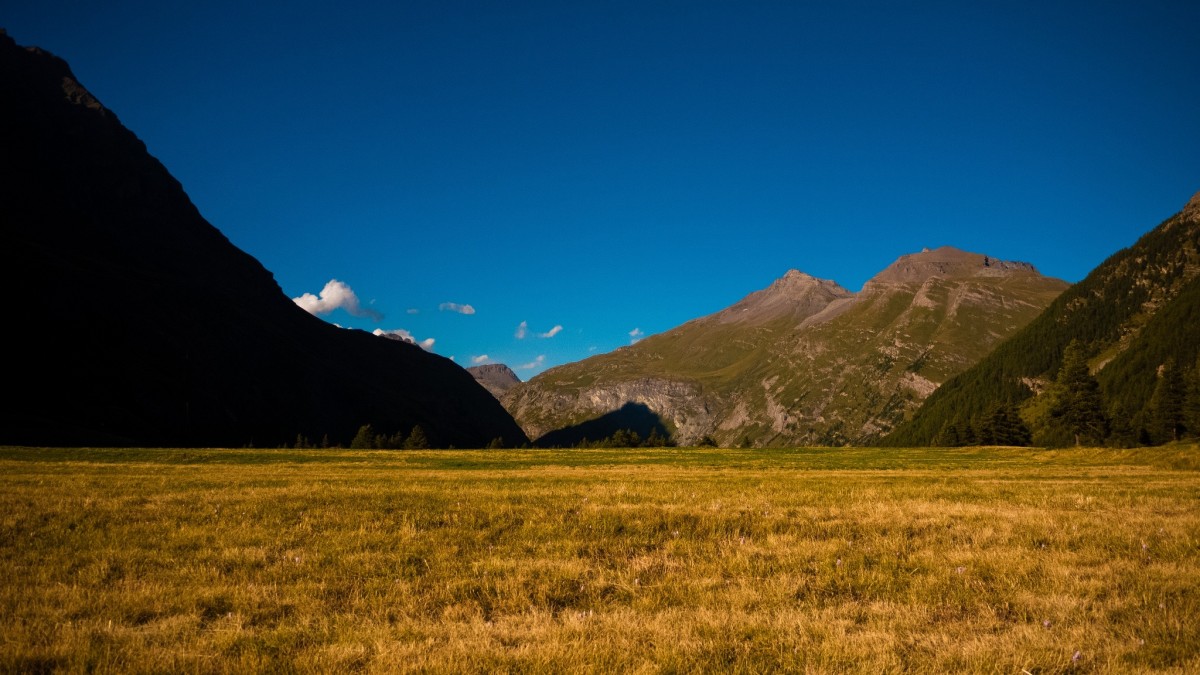
Tags: nature, horizon, wilderness, meadow, hill, valley, mountain range, ridge, plain, grassland, plateau, fell, loch, ecosystem, landform, geographical feature